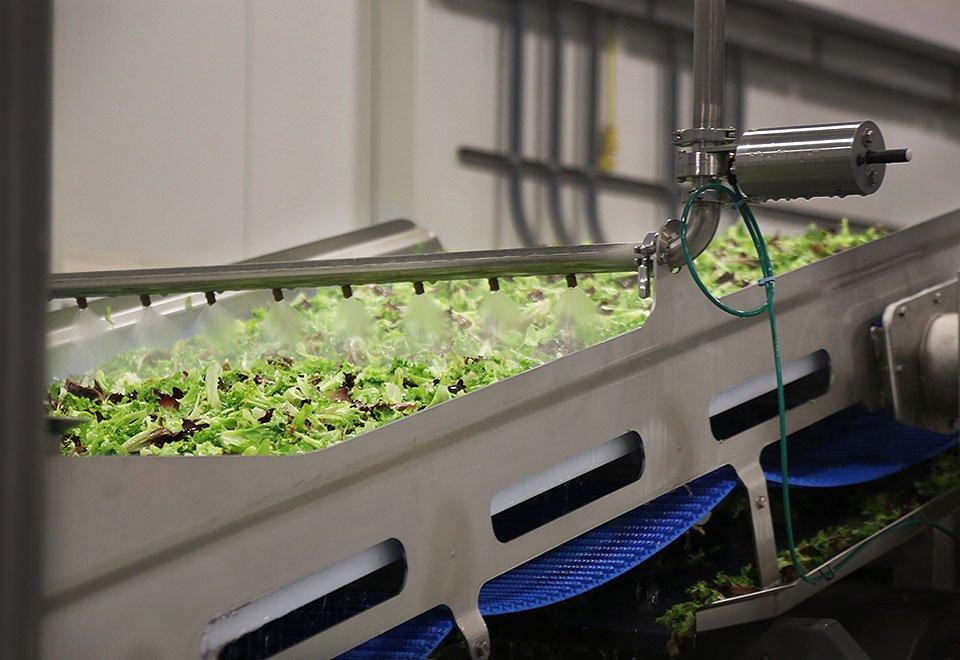
Hii ni mashine ya kisasa ya ukuzaji na umwagiliaji wa mboga hasa hasa za kijani kama vile spinachi, mazingira haya yanaonesha kiwandani au sehemu ya nyumbani, pia kwa juu kuna bomba linalomwagilia mboga hizi.